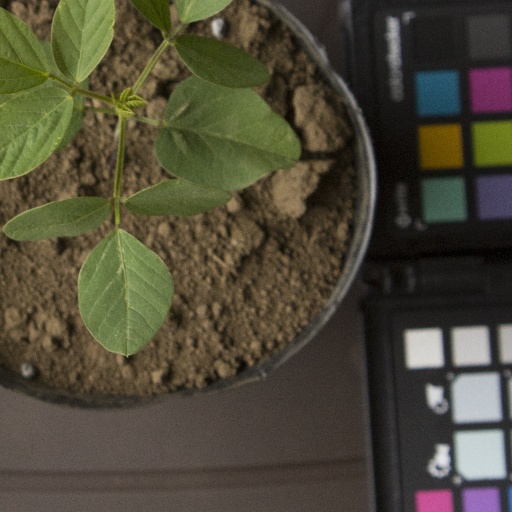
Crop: soybean